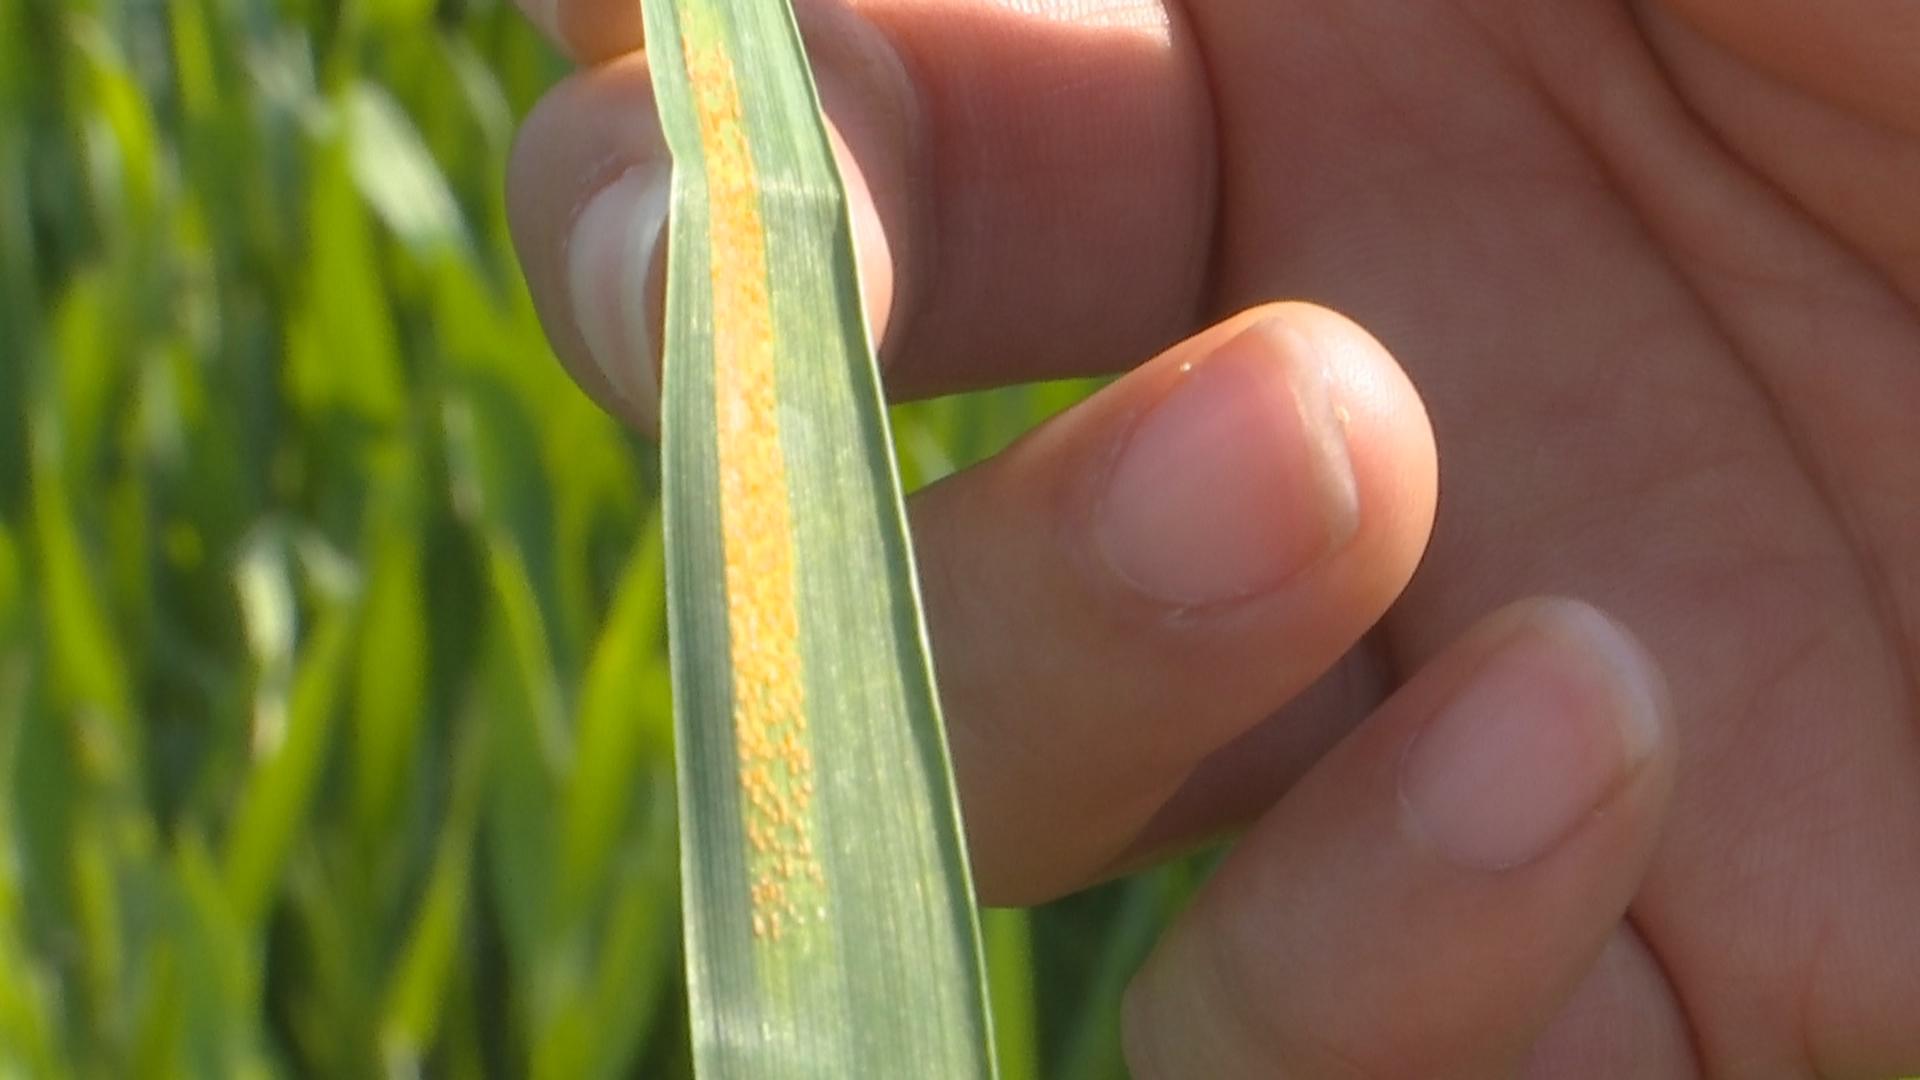
Plant: Wheat
Disease: wheat stripe rust